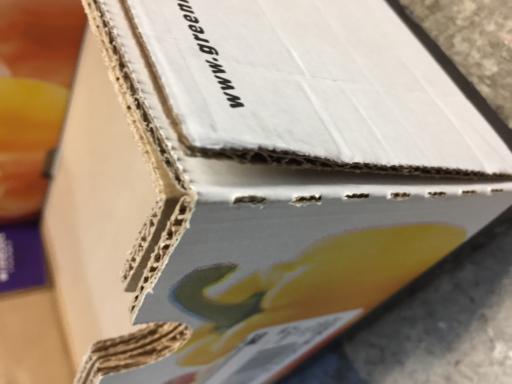
Waste category: cardboard